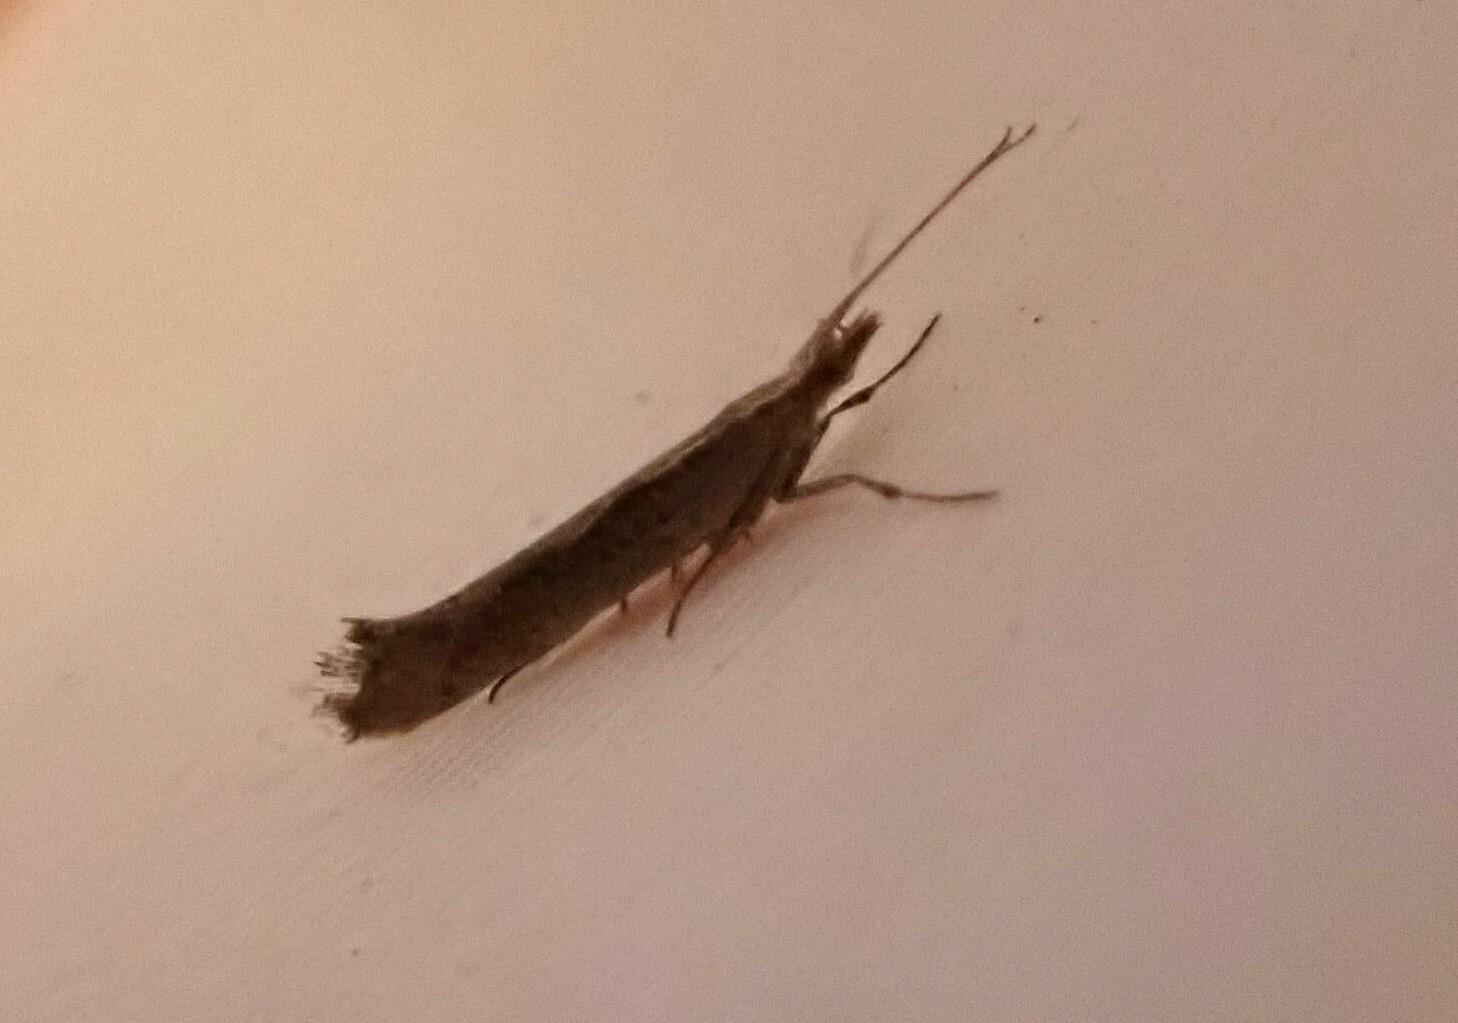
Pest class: diamondback_moth